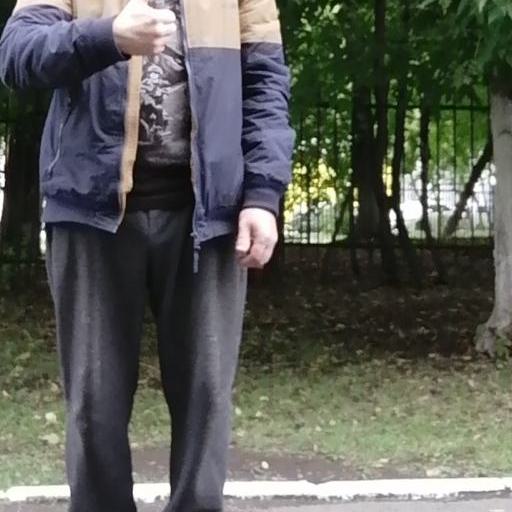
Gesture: no_gesture